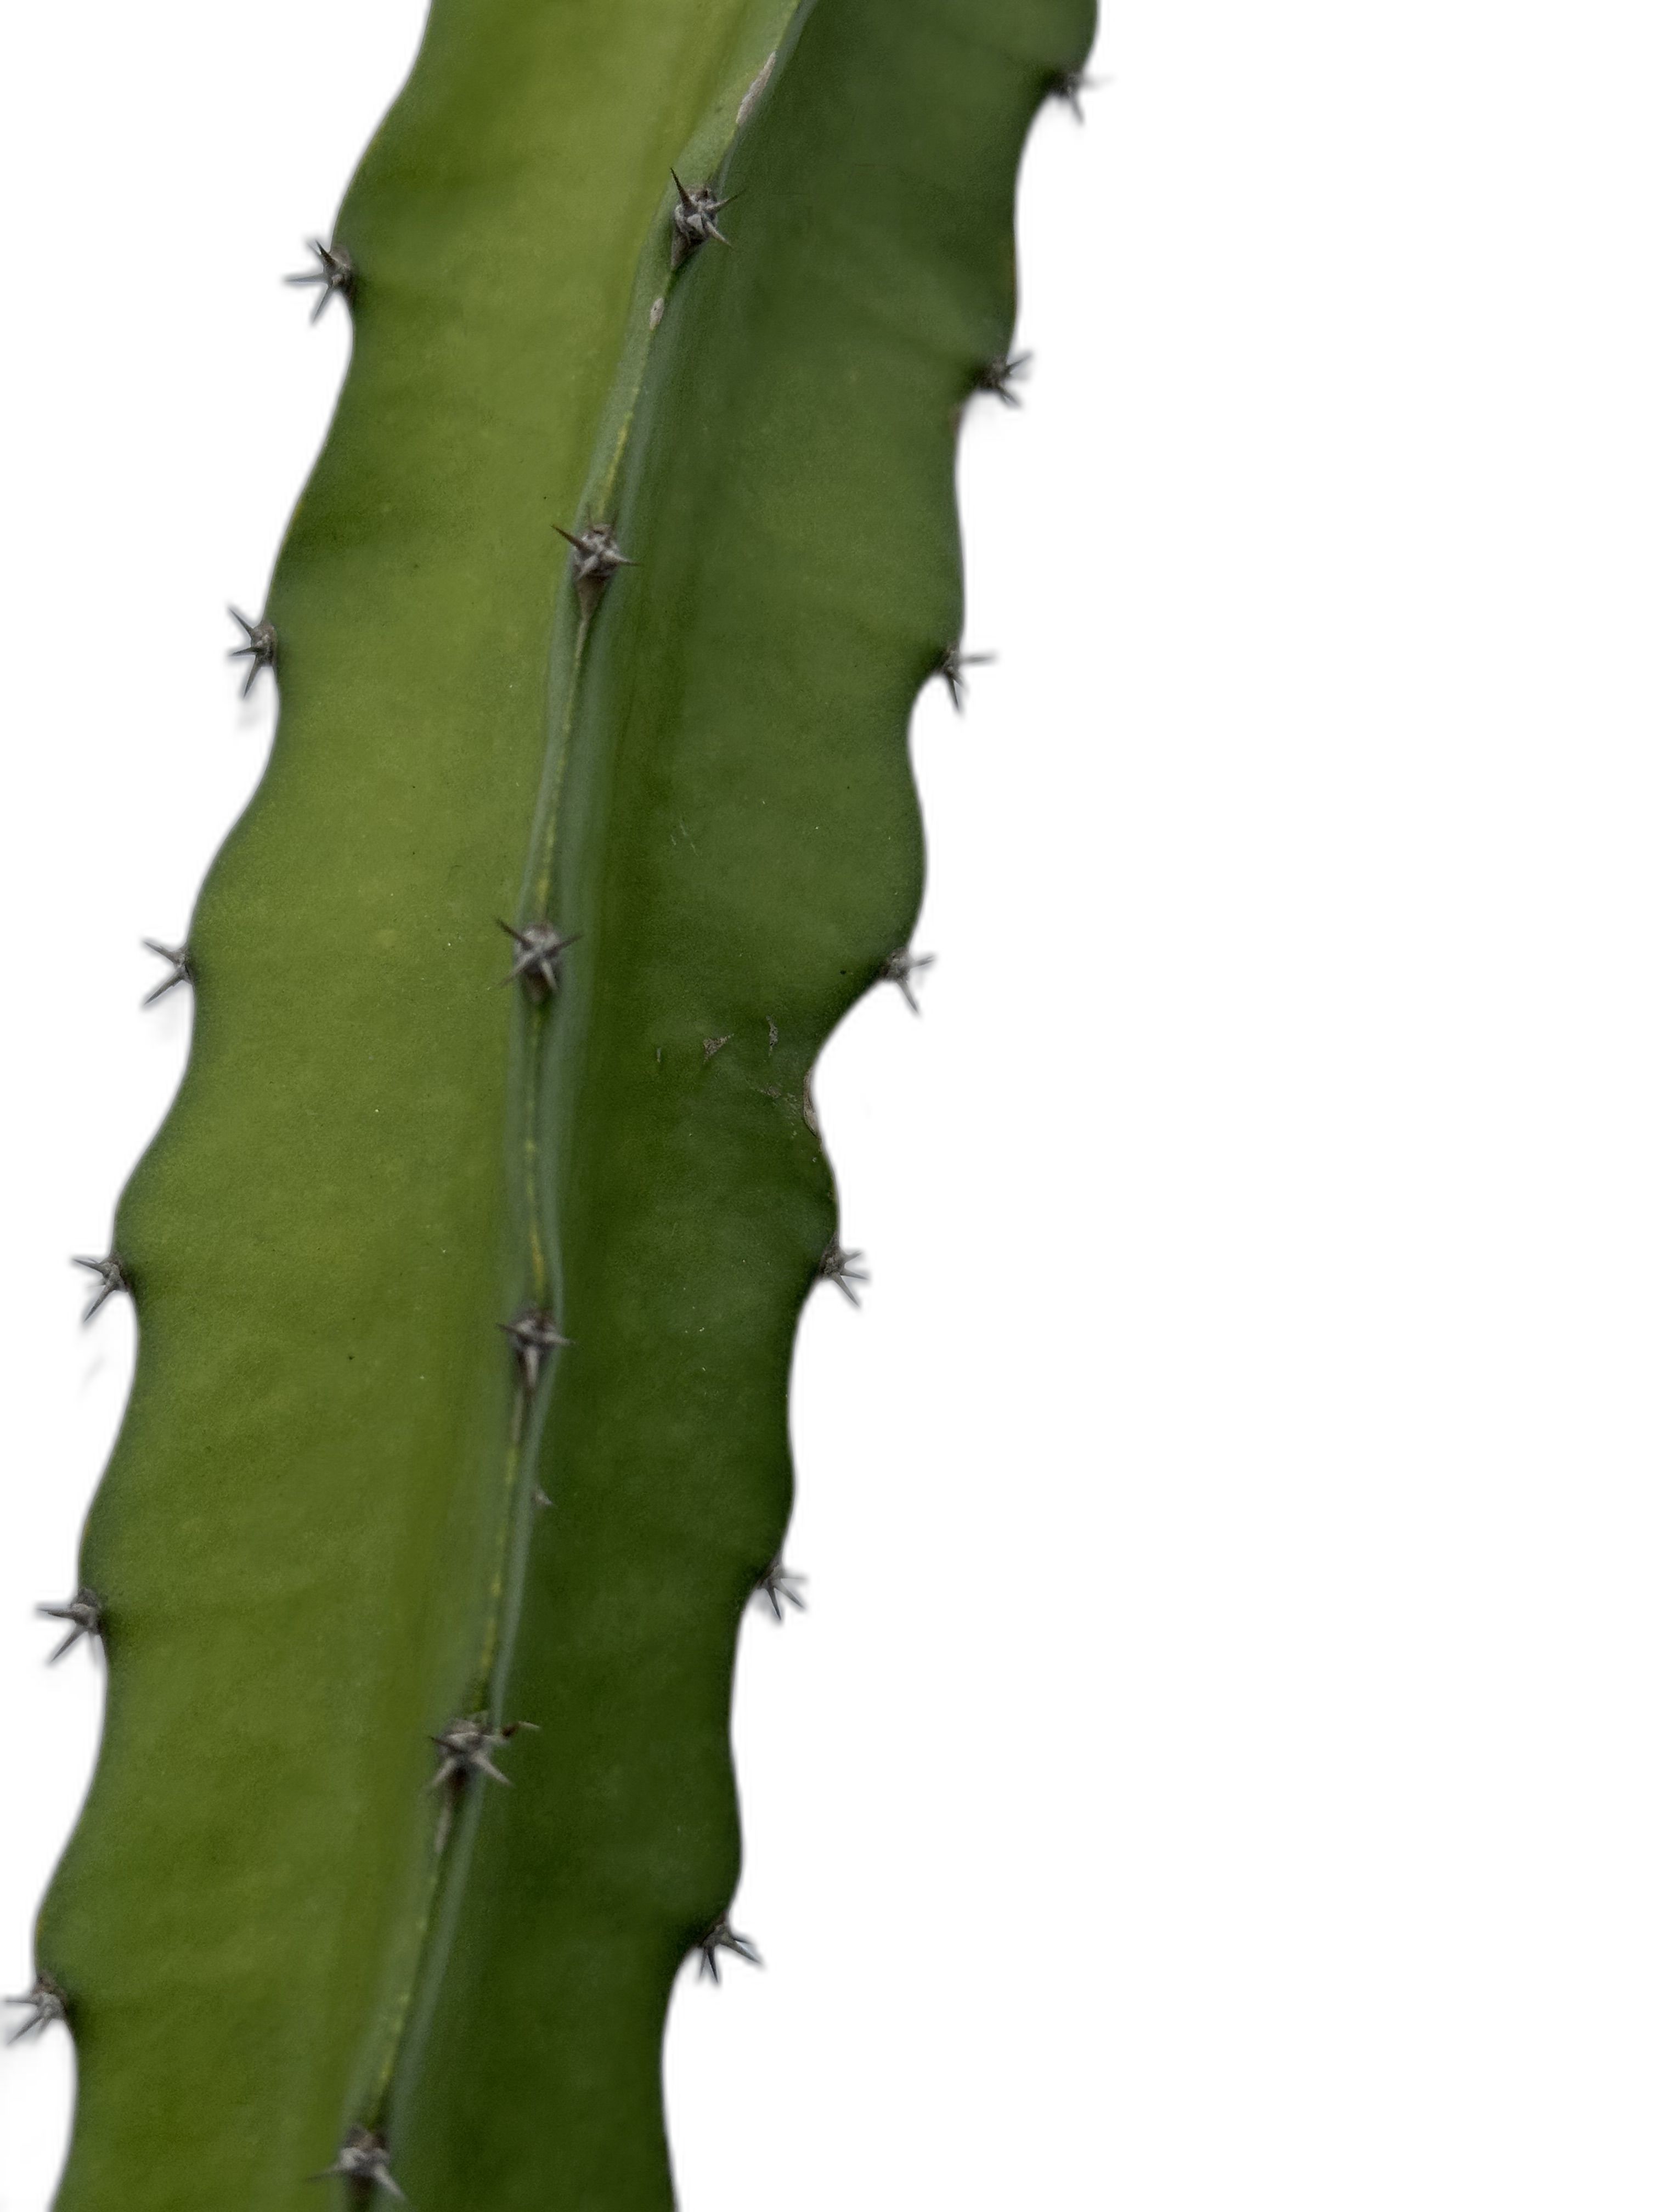
Label: Good leaf